Holden Commodore

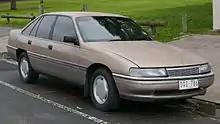
VN Calais sedan

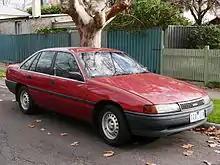
Toyota Lexcen sedan (VN)

The VN Commodore of 1988 and subsequent second generation models took their bodywork from the larger Opel Senator B and new Opel Omega A. However, this time, the floor plan was widened and stretched; now matching the rival Ford Falcon for size. Continuing financial woes at Holden meant the wider VN body was underpinned by narrow, carry-over VL chassis components in a bid to save development costs. In Australia, for the VN and succeeding models, the Commodore Berlina became known simply as the Berlina (but in New Zealand the V6 VN Berlina, assembled locally until the Trentham factory was closed in 1990, was badged Executive. The Berlina nameplate was not launched, as a new entry level grade, with trim and equipment equivalent to the Australian V6 Executive, until the locally built four cylinder model, using the Australian-made, Opel designed, two-litre Family Two fuel injected engine, was added some months after the V6s). The range expanded in 1990 to include a utility variant, given the model designation VG. This was built on a longer-wheelbase platform that it shared with the station wagon and luxury VQ Statesman sedans released earlier in the year. During this time, the rival Ford EA Falcon was plagued with initial quality issues which tarnished its reputation. Buyers embraced the VN Commodore, helping Holden to recover and post an operating profit of for 1989. The team at "Wheels" magazine awarded the VN Car of the Year in 1988: the second Commodore model to receive this award.